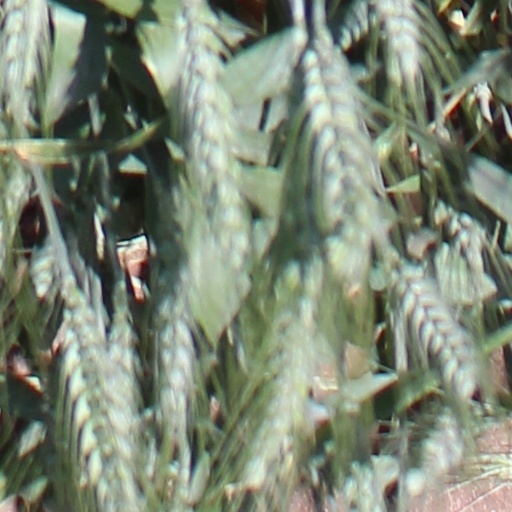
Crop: wheat